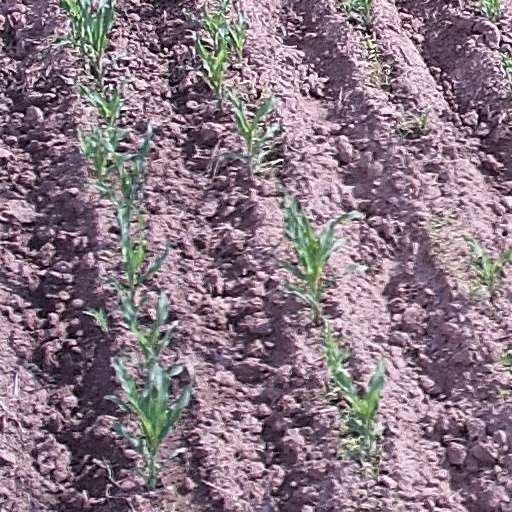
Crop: maize; corn